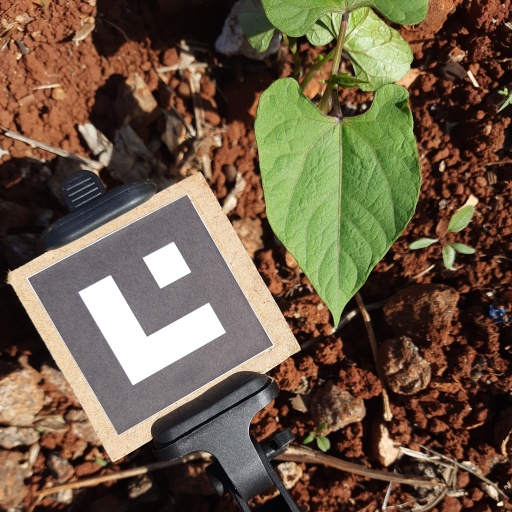
Observations: wavy surface, no eating holes, under sunlight